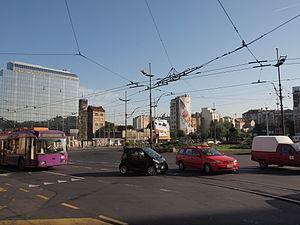
Slavija est une place et quartier de Belgrade, la capitale de la Serbie, situés en partie dans la municipalité de Vračar et en partie dans la municipalité de Savski venac.